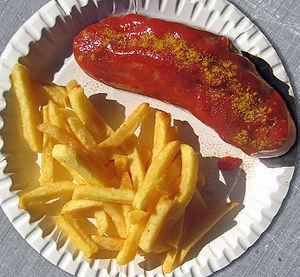
La currywurst est un plat typiquement allemand. Il s’agit d’une saucisse grillée ou cuite à l’eau, entière ou en rondelles, accompagnée d’une sauce tomate et de curry en poudre ou d’un ketchup au curry. Les saucisses sont généralement fines, précuites à l’eau, avec ou sans peau. Ce célèbre plat est servi depuis la période d’après-guerre, principalement dans la restauration rapide. C’est aussi un plat apprécié et souvent au menu des restaurants d’entreprises. Il est également commercialisé dans les supermarchés comme plat préparé. La currywurst peut aussi désigner une saucisse à laquelle du curry en poudre a été ajouté directement lors de la préparation.